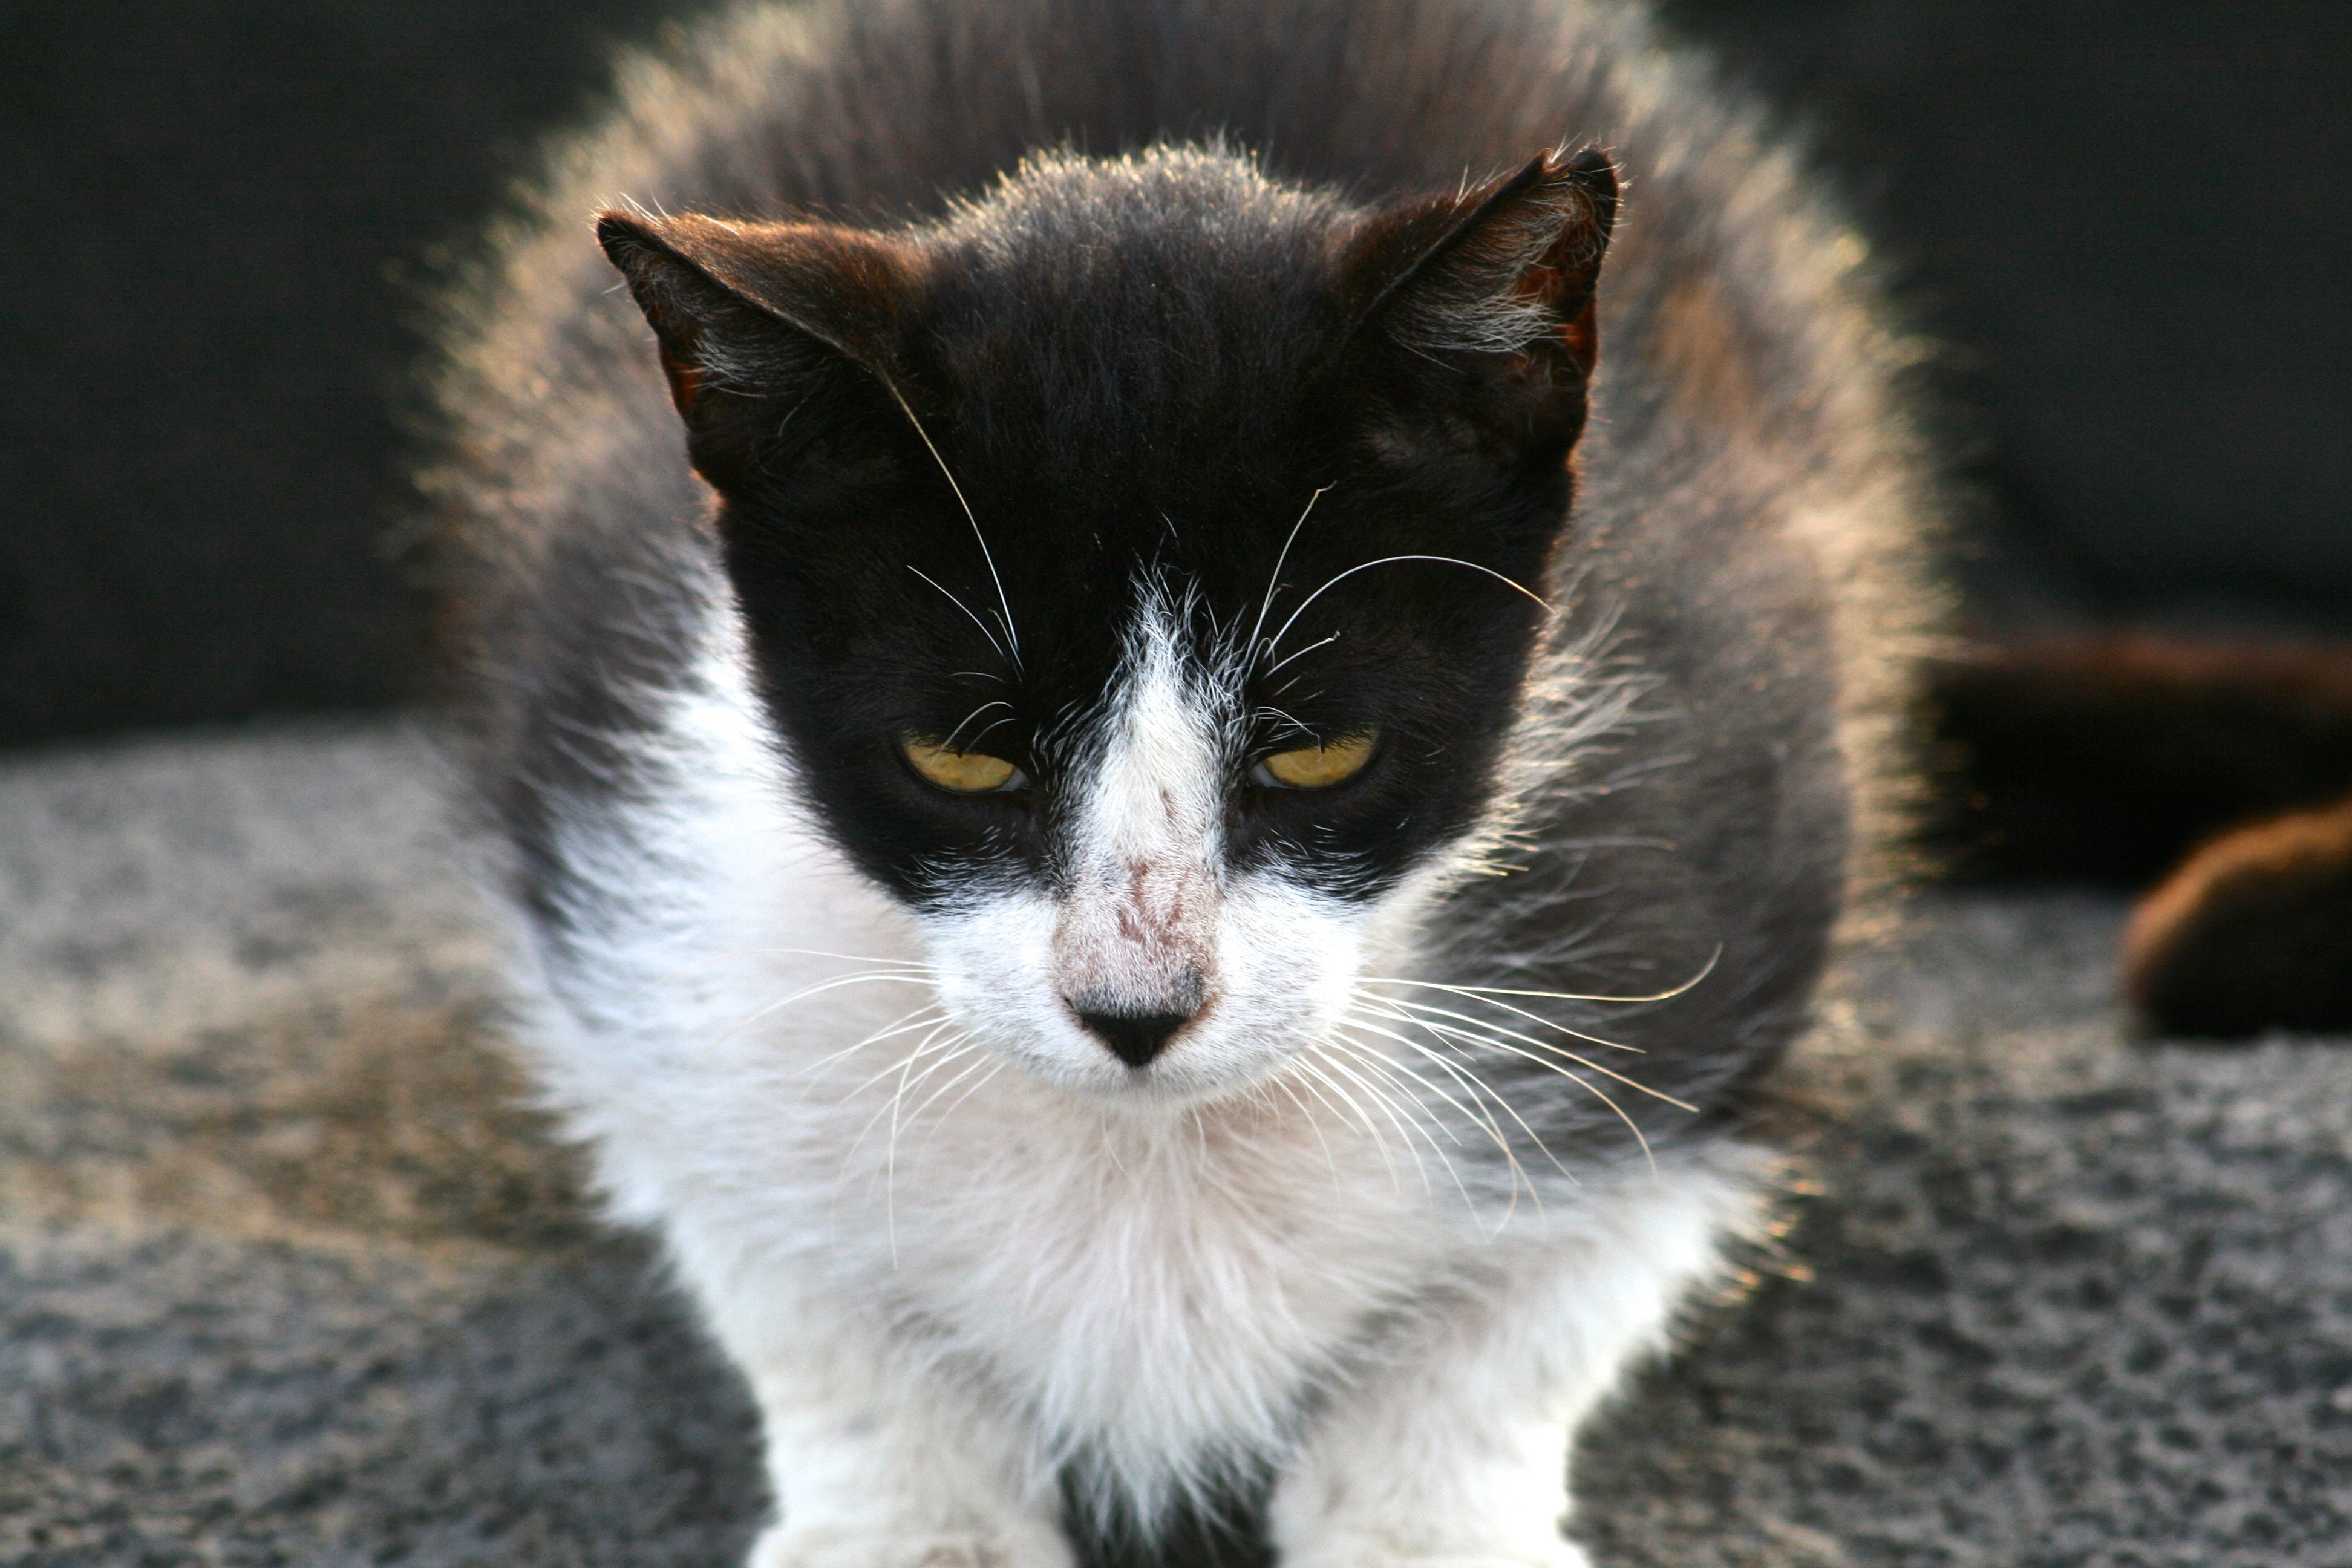
white, animal, wild, fur, kitten, cat, feline, mammal, black, whisker, close up, whiskers, vertebrate, european shorthair, small to medium sized cats, cat like mammal, carnivoran, domestic short haired cat